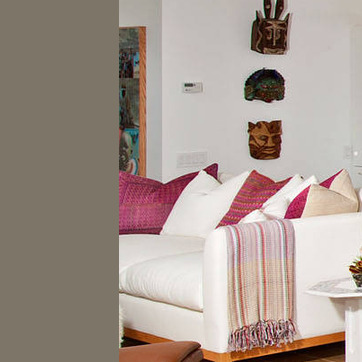
Material: fabric